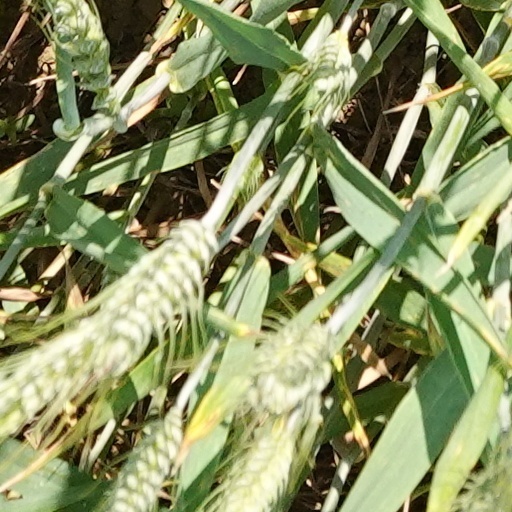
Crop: wheat